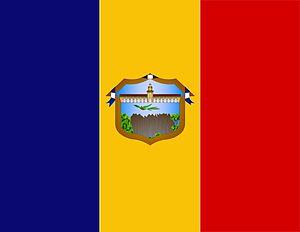
Momostenango est une ville du Guatemala située dans le département de Totonicapán.